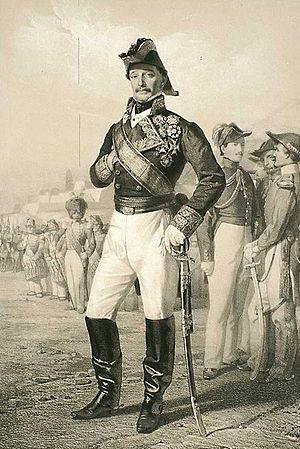
Fernando Fernández de Córdova, né à Buenos Aires le 2 septembre 1809 et mort le 30 octobre 1883, est un militaire et homme d'État espagnol, président du conseil des ministres, en pleine crise révolutionnaire, en 1854, et plus tard, ministre sous Amédée Iᵉʳ.